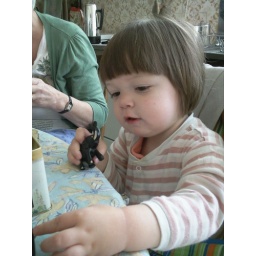
Playing at the kitchen table in Giagia and Pappous's house